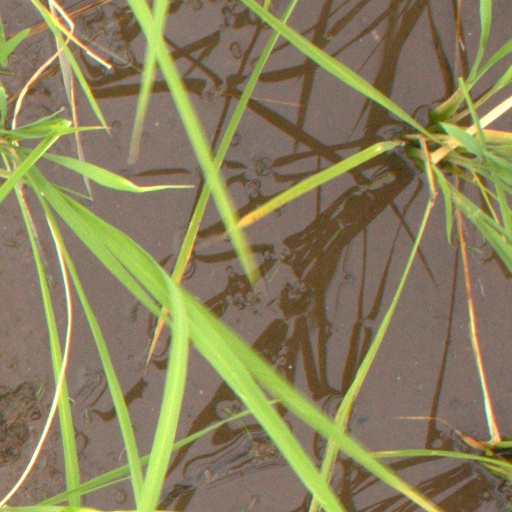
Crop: rice